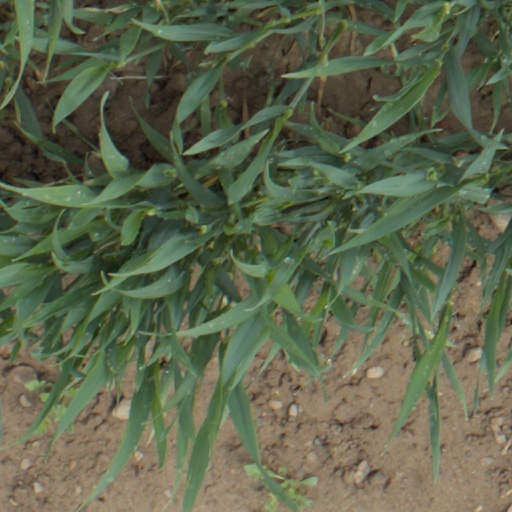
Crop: wheat